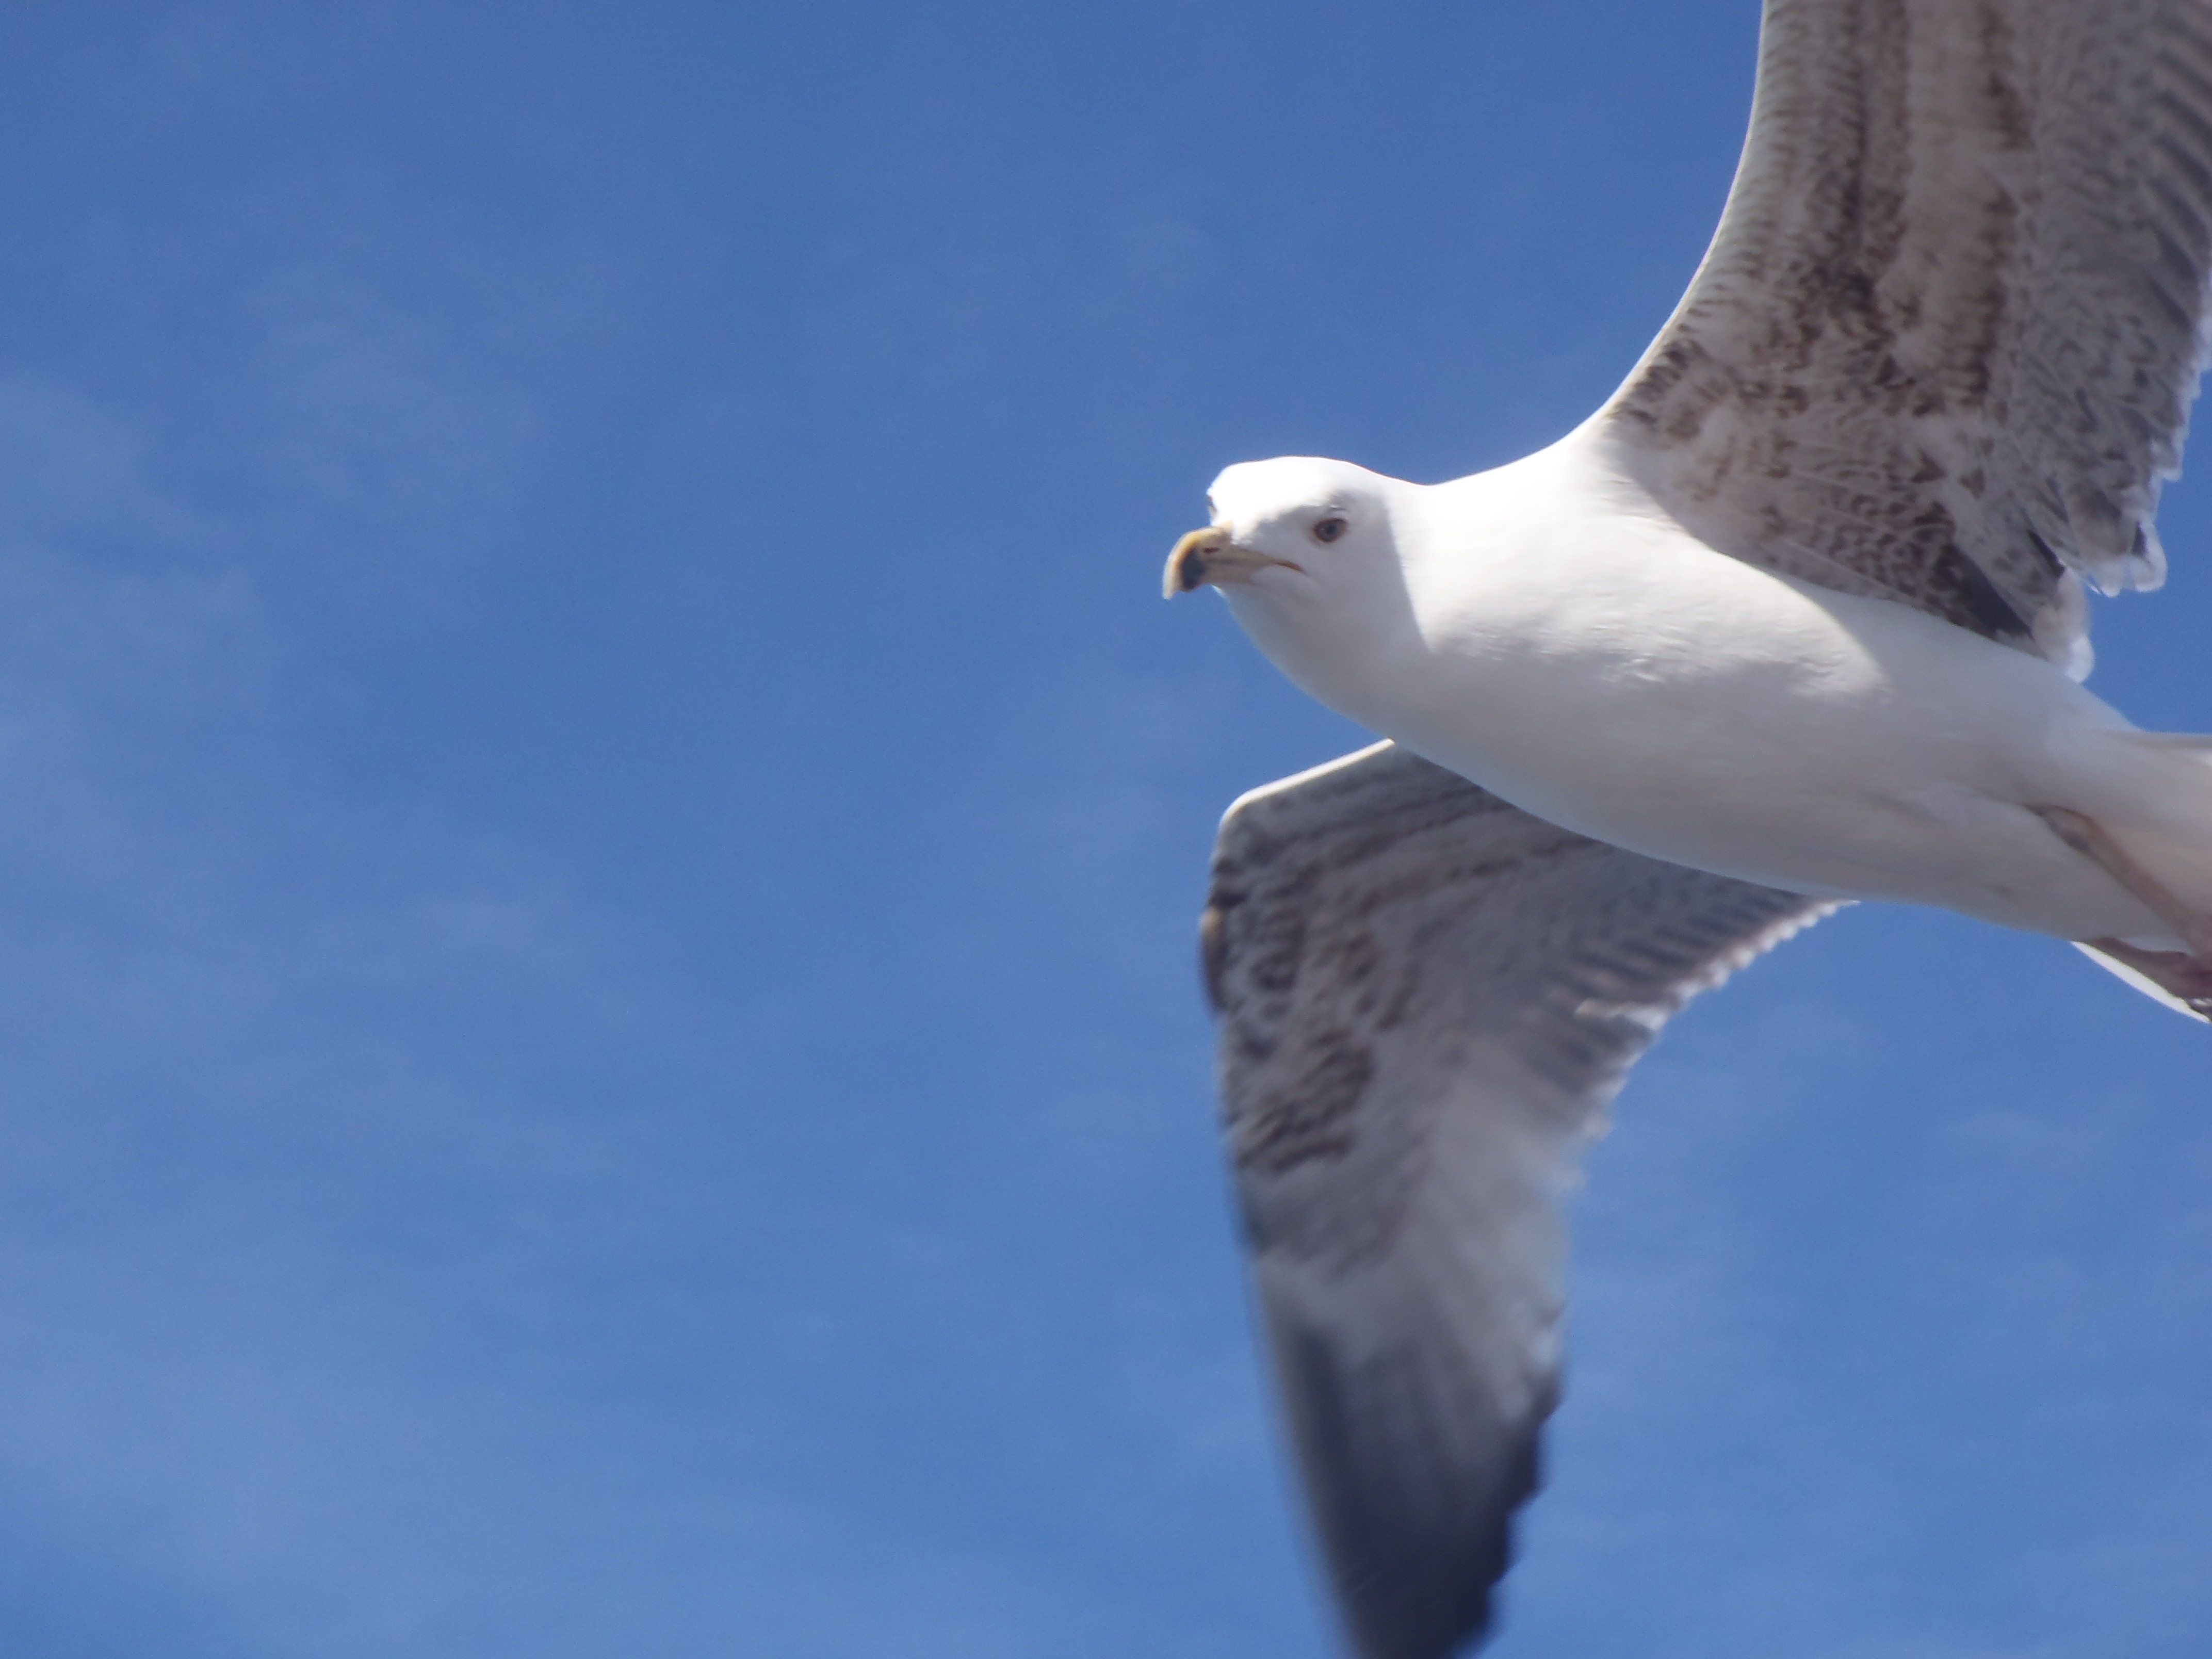
bird, wing, sky, seabird, seagull, gull, beak, feather, fauna, istanbul, albatross, european herring gull, great black backed gull